Georgios Jakobides

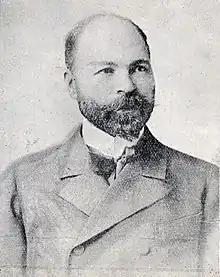
Georgios Jakobides

Georgios Jakobides (Greek: Γεώργιος Ιακωβίδης; 11 January 1853 – 13 December 1932) was a Greek painter and medallist, one of the main representatives of the Greek artistic movement of the Munich School. He founded and was the first curator of the National Gallery of Greece in Athens.